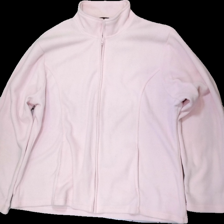
View: front
Type: Cardigan
Category: Ladies
Brand: Not in the list
Brand text on label: epa company
Colors: Pink
Material: 100% polyester
Cut: Regular
Size: XXL
Season: Spring
Stains: Major
Damage: fläck arm
Damage location: bottom right
Damage 2: fläck arm
Damage 2 location: bottom left
Damage 3 location: top right
Price range: <50
Recommended usage: Export
Description: rosa fleece kofta med dragkedja, flera fläckar över hela